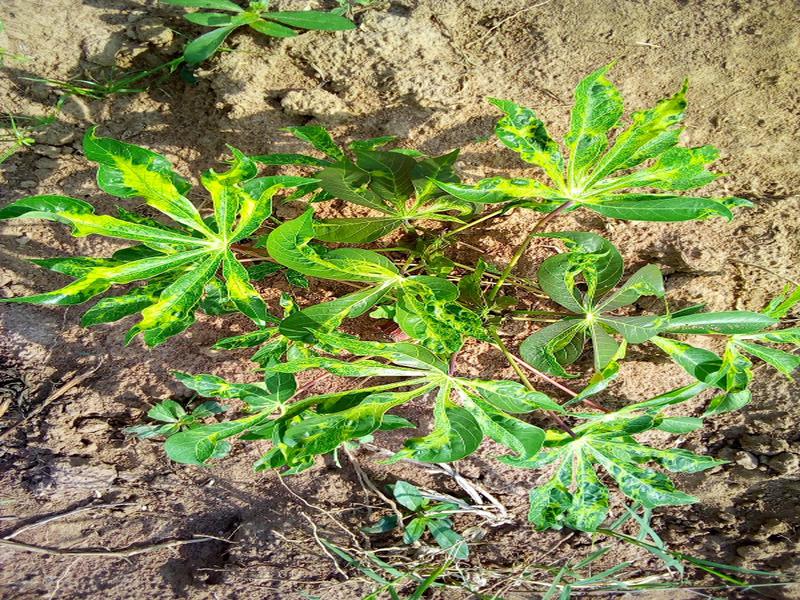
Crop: cassava
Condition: mosaic_disease